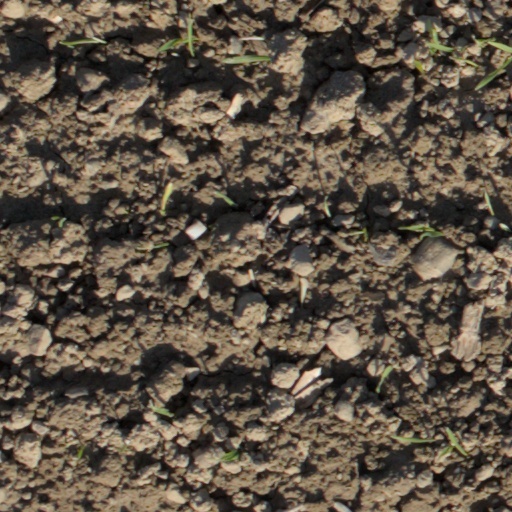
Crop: wheat